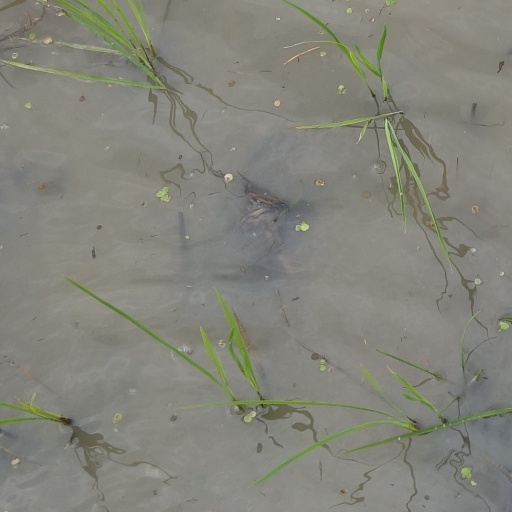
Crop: rice